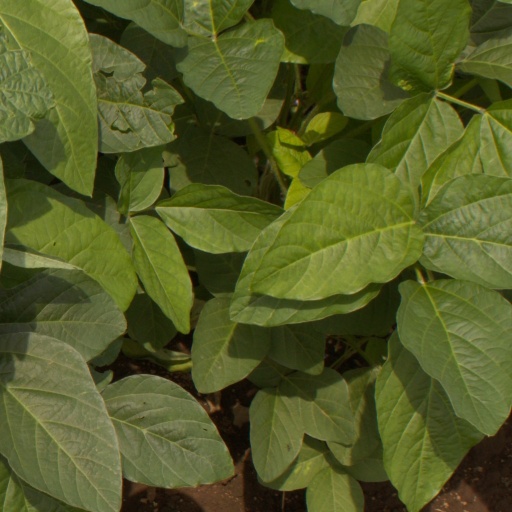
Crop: soybean